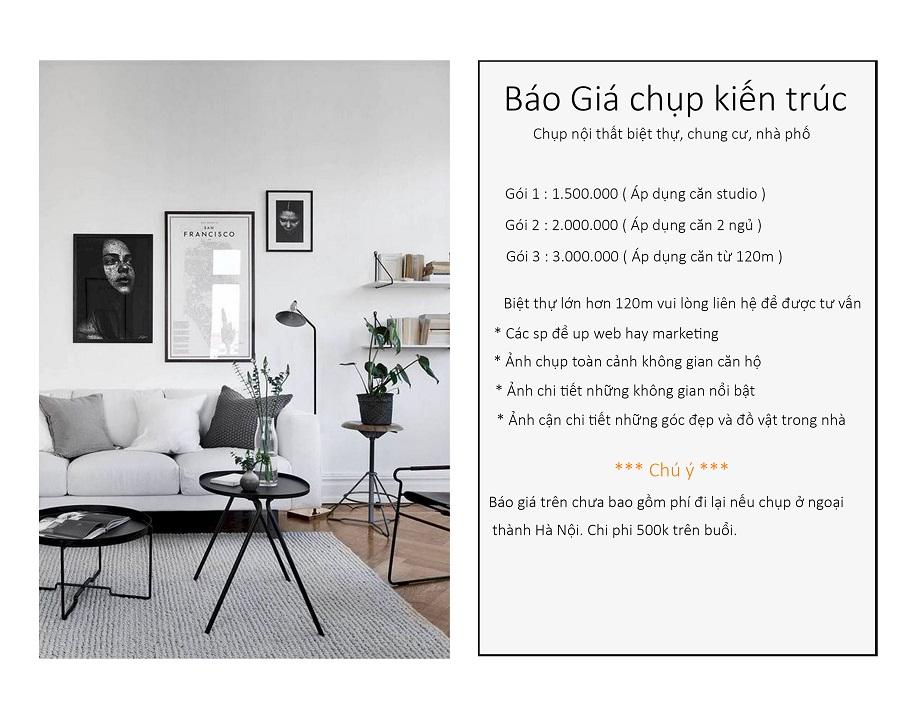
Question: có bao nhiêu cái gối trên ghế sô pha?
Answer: có ba cái gối trên ghế sô pha